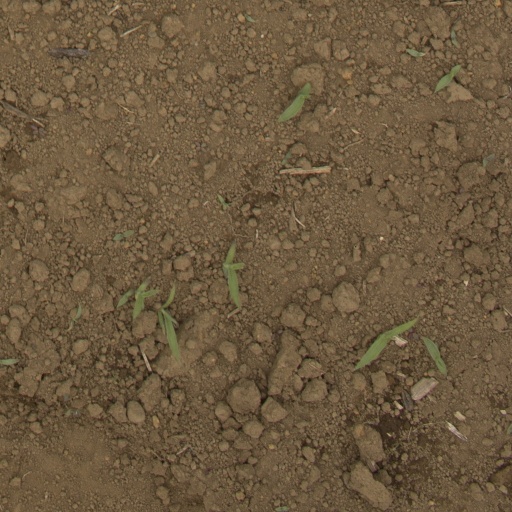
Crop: Jerusalem artichoke